Volvo 480

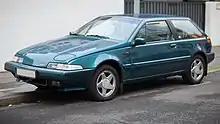

The Volvo 480 is a sporty compact car that was produced in Born, Netherlands, by Volvo from 1986 to 1995. It was the first front-wheel drive car made by Volvo and the only Volvo featuring pop-up headlights. The 480 was available in only one body style on an automobile platform related to the Volvo 440/460 five-door hatchback and four-door saloon models.